Battle of Schwechat

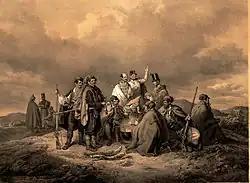
Bivouc Kriehuber Litho

On 25 October, Kossuth, in response to the above-mentioned order of Windisch-Grätz, wrote a reply to the Field Marshal, pointing out that the Hungarian kingdom was an independent state, whose rights and constitution were guaranteed by an agreement concluded with the Habsburg kings centuries before, and that the Hungarian Revolution of 15 March was only a confirmation of the Habsburg-Hungarian alliance (by regaining rights, which had been illegally taken away from the Hungarians by the Habsburg governments during the previous centuries), he accused the Austrian government of violating the treaty by sending Jelačić against the Hungarians, and by stirring the nationalities from Hungary to rebel against the Hungarians, with the purpose to crush Hungarian independence. Then Kossuth accused Windisch-Grätz himself, of having allied with the retreating "traitor" Josip Jelačić against Vienna and the Hungarians, thus openly admitting that the Croatian army was sent against the Hungarians by the Austrian government itself. Then, pointing out that the Hungarians had defeated Jelačić at Pákozd and captured Roth's corps at Ozora, he asked Windisch-Grätz to cease hostilities, end the siege of Vienna and to ensure the unity of the empire by peace. The letter was signed by Kossuth, as chairman of the Committee of National Defence (Országos Honvédelmi Bizottmány), Dénes Pázmándy, as chairman of the Parliament, and László Csányi, as government commissioner. The letter was taken by Imre Ivánka to Windisch-Grätz's headquarters in Hetzendorf. The Field Marshal simply replied, "I do not bargain with rebels!"